Fuzion Frenzy 2

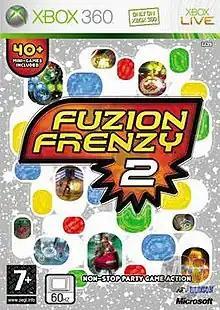
PAL region box art

Fuzion Frenzy 2 is a 2007 party video game developed by Hudson Soft and published by Microsoft Game Studios for the Xbox 360. It is the sequel to the original "Fuzion Frenzy".